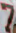
Number: 7